Expo MRT station

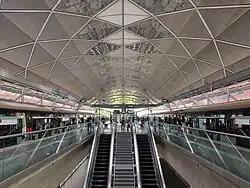
EWL (CGL) platforms of Expo station (Platforms A and B)

In 1994, there were plans to build a new rail connection to Changi Airport. The alignment of the two-station branch, which included Expo station, was finalised through an announcement by Deputy Prime Minister Lee Hsien Loong on 15 November 1996. Contract 502 for the construction of Expo station and of track was awarded to a joint venture between Penta-Ocean Construction Limited and L&M Prestressing Pte Ltd for S$62.6 million (US$ million).